Erwin Hoffer

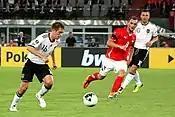
Hoffer playing for the senior national team against Germany on 3 June 2011.

In late–May 2007, Hoffer was called up by the senior national team for the first time and made his Austria debut on 2 June 2007, where he played 45 minutes, in a 0–0 draw against Paraguay.